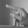
ASL letter: P